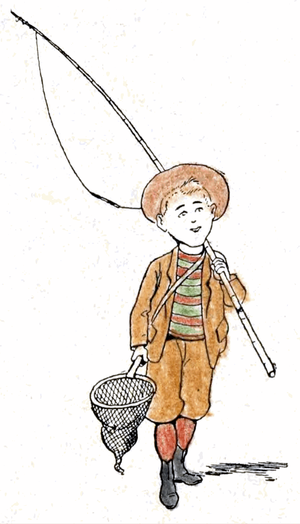
Les Anguilles-1